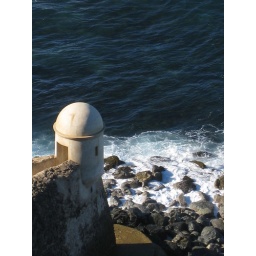
Fort lookout over dark blue water and rocks.